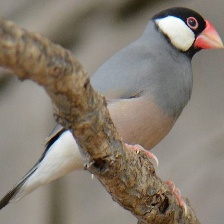
Species: JAVA SPARROW
Scientific name: LONCHURA ORYZIVORA